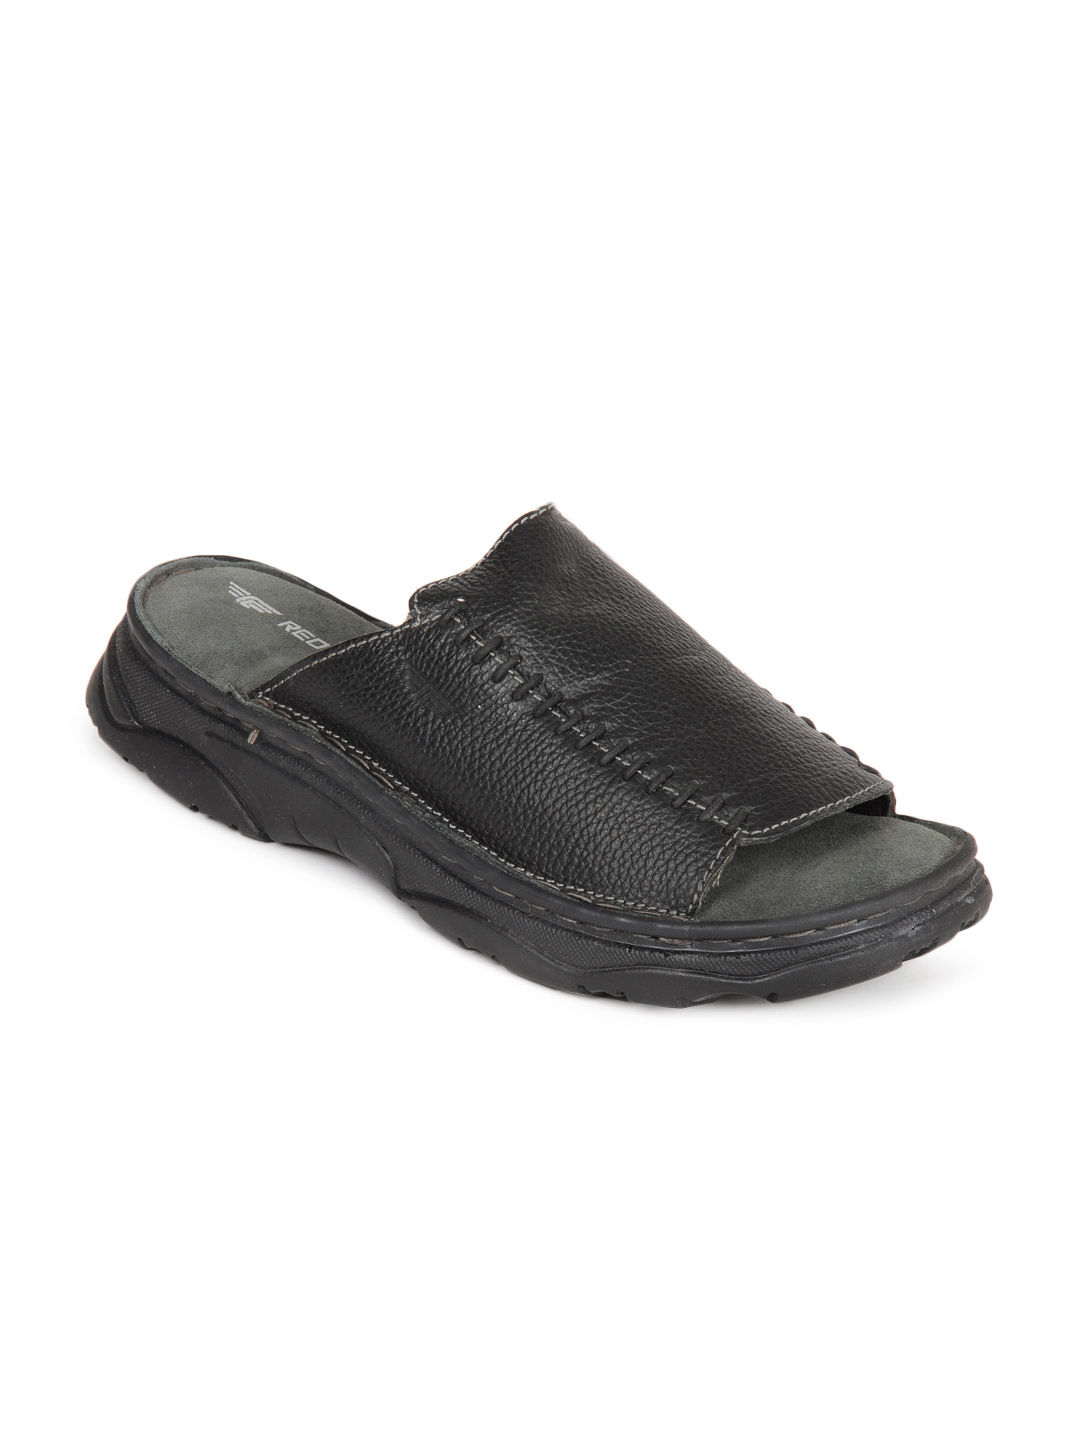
Red Tape Men Black Sandals
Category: Footwear / Sandal / Sandals
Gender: Men
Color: Black
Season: Summer 2013
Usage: Casual